Chapter 14: The Tragedy

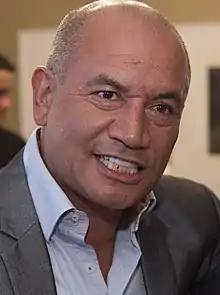
Temuera Morrison portrays Boba Fett in the episode.

The co-starring actors cast for this episode are all returning from previous episodes, and include Temuera Morrison as Boba Fett, Ming-Na Wen as Fennec Shand, Giancarlo Esposito as Moff Gideon, and Gina Carano as Cara Dune. Additional guest starring actors cast for this episode include Gabriel Ebert as an Imperial Gunner Officer and Katy O'Brian returning as an Imperial Comms Officer. Brendan Wayne, Lateef Crowder, and Barry Lowin are credited as stunt doubles for the Mandalorian. Kirk Jenkins and Lauren Kim are credited as stunt doubles for Boba Fett and Fennec Shand, respectively. Grogu was performed by various puppeteers.